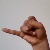
The image shows a hand gesture representing the letter 'J' in Indian Sign Language.